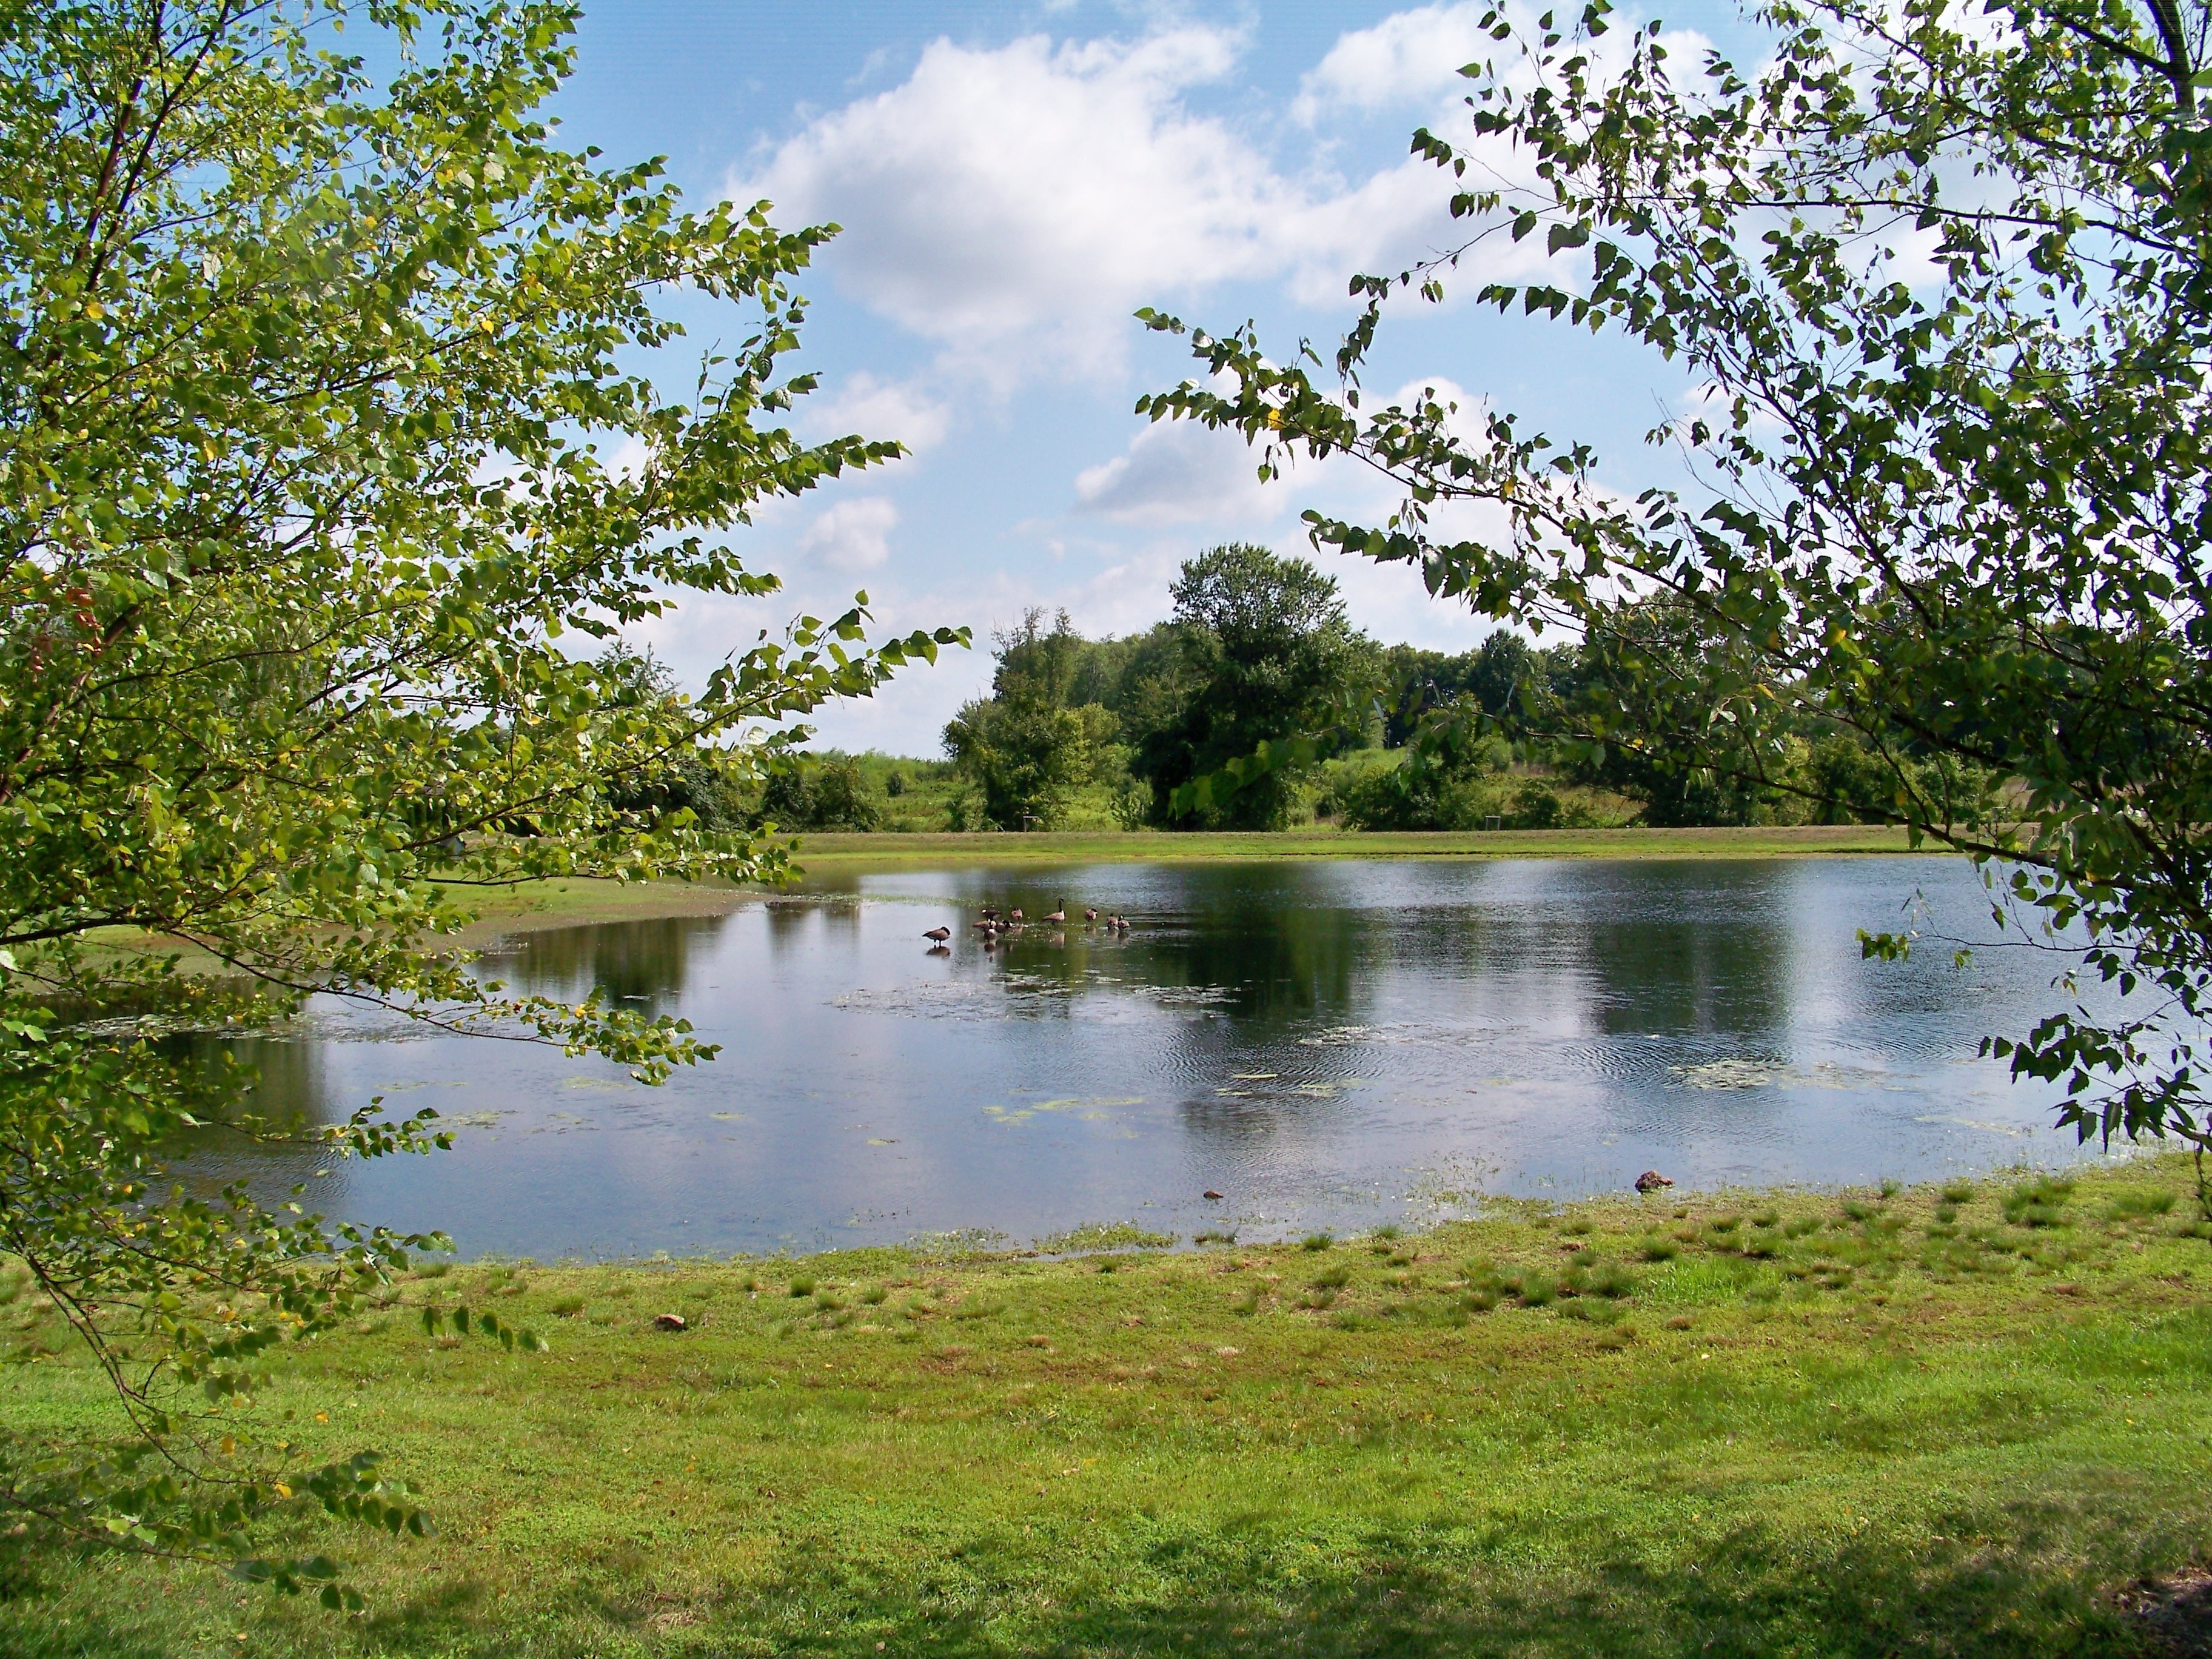
landscape, tree, water, nature, forest, outdoor, marsh, swamp, wilderness, cloud, sky, meadow, shore, lake, view, river, summer, pond, green, reflection, tranquil, color, natural, park, scenery, blue, reservoir, float, body of water, trees, leaves, wetland, mountain lake, amazing, water park, woodland, habitat, loch, ecosystem, virginia, fish pond, natural environment, woody plant, lake bob, purcellville, patrick henry college